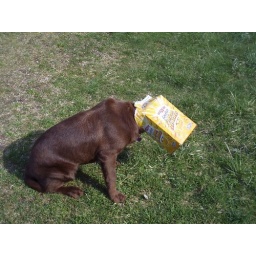
Amber had her head stuck in this fish cracker box for hours until I came home and found her this way